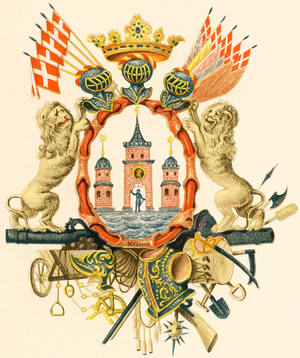
Folkestrejken (1944)
Københavns byvåben 1894
Københavns byvåben. Aftegning fra Kong Frederik III.s privilegiebrev fra 1661 til byen København. Denne gengivelse blev trykt i 1894.
Folkestrejken i København i 1944 var betegnelsen for den folkestrejke og belejring af København, der fandt sted i sommeren 1944.